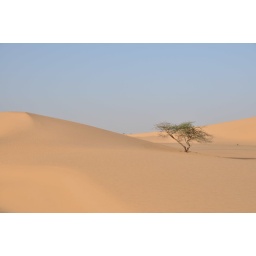
Not much water out here, but some trees manage to grow in these harsh conditions